Huron Regional Airport

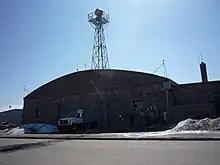
The hangar

Huron Regional Airport covers 1,235 acres (500 ha) at an elevation of 1,289 feet (393 m) above mean sea level. It has two concrete runways: 12/30 is 7,201 by 100 feet (2,195 x 30 m) and 17/35 is 5,000 by 75 feet (1,524 x 23 m).